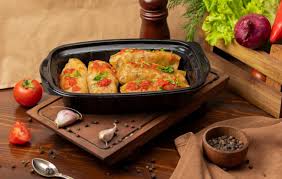
Label: cabbage_roll